Danny Hoffman

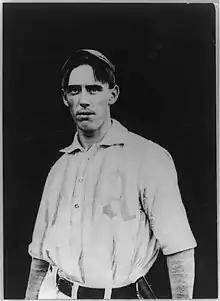
Danny Hoffman in 1906

Daniel John Hoffman (March 2, 1880 – March 22, 1922) was an American professional baseball player who played center field in the Major Leagues from 1903 to 1911. During his career Hoffman played for the Philadelphia Athletics, New York Highlanders, and St. Louis Browns.